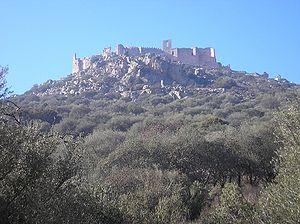
Le château-couvent de Calatrava la Nueva est un château et un couvent médiéval espagnol, situé dans la Commune d'Aldea del Rey, près d'Almagro, dans la province de Ciudad Real.